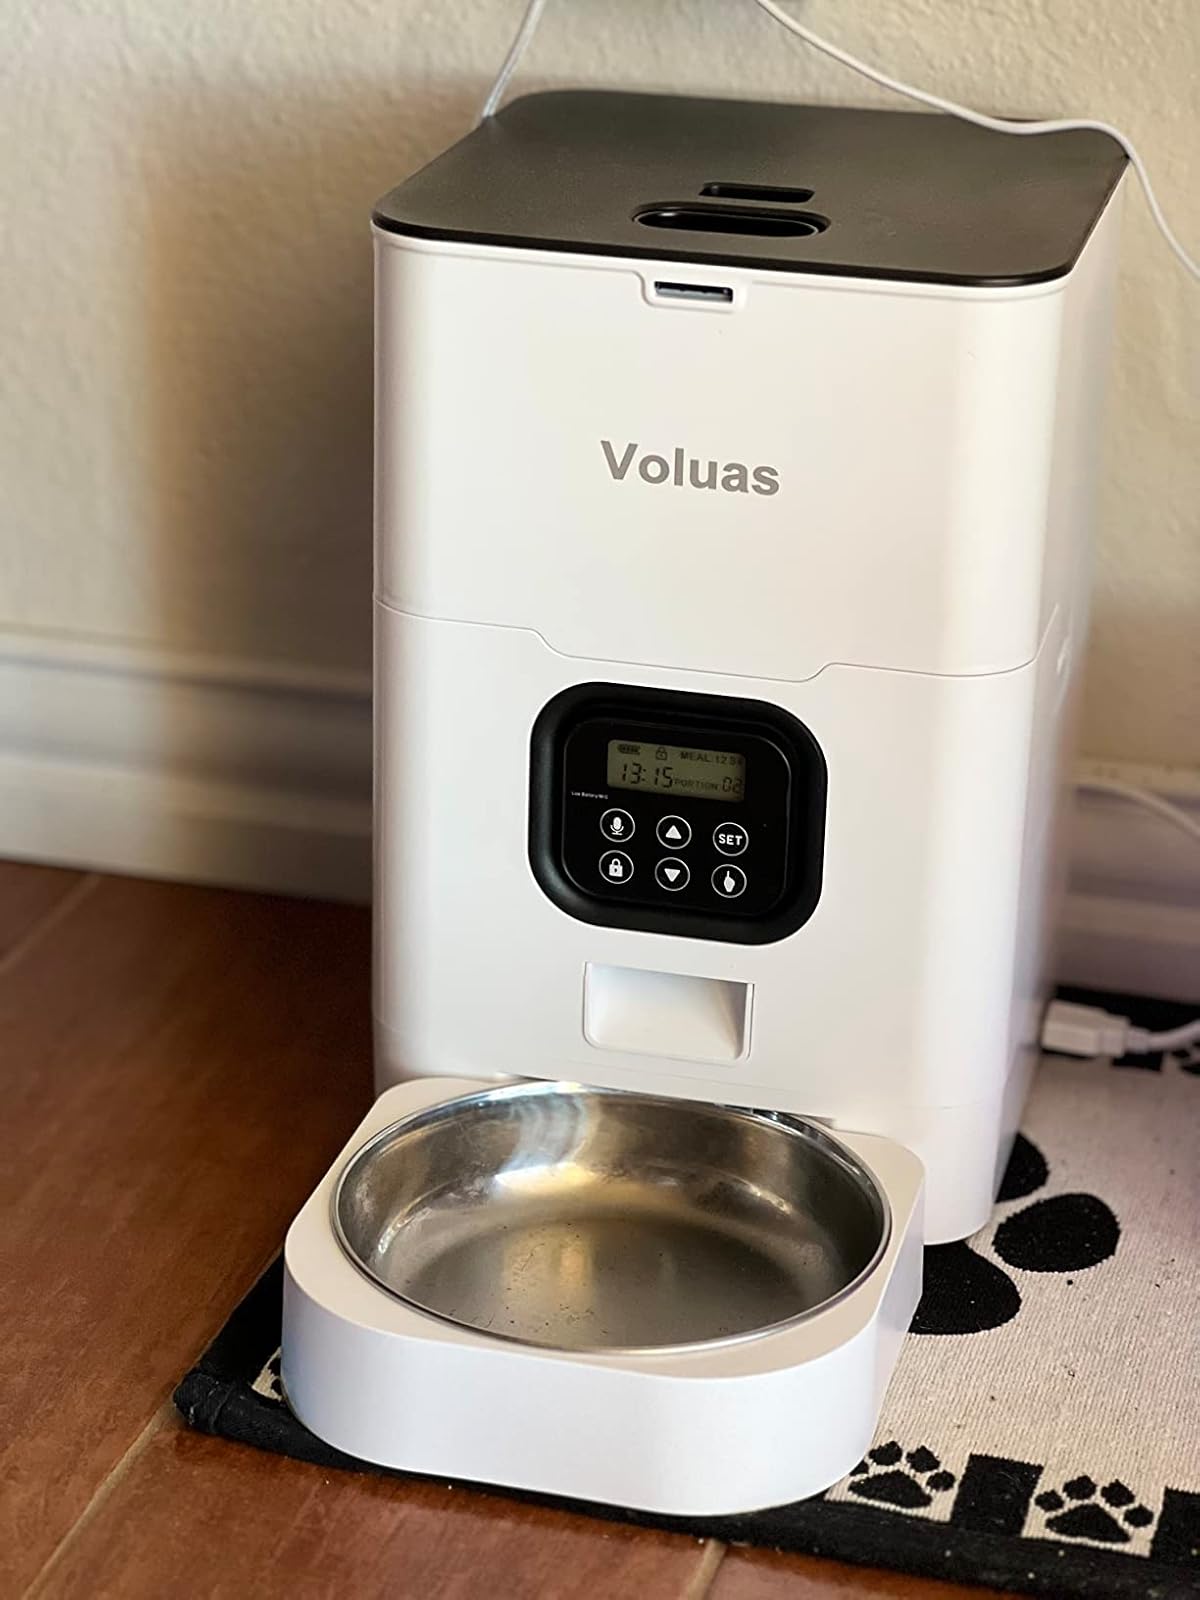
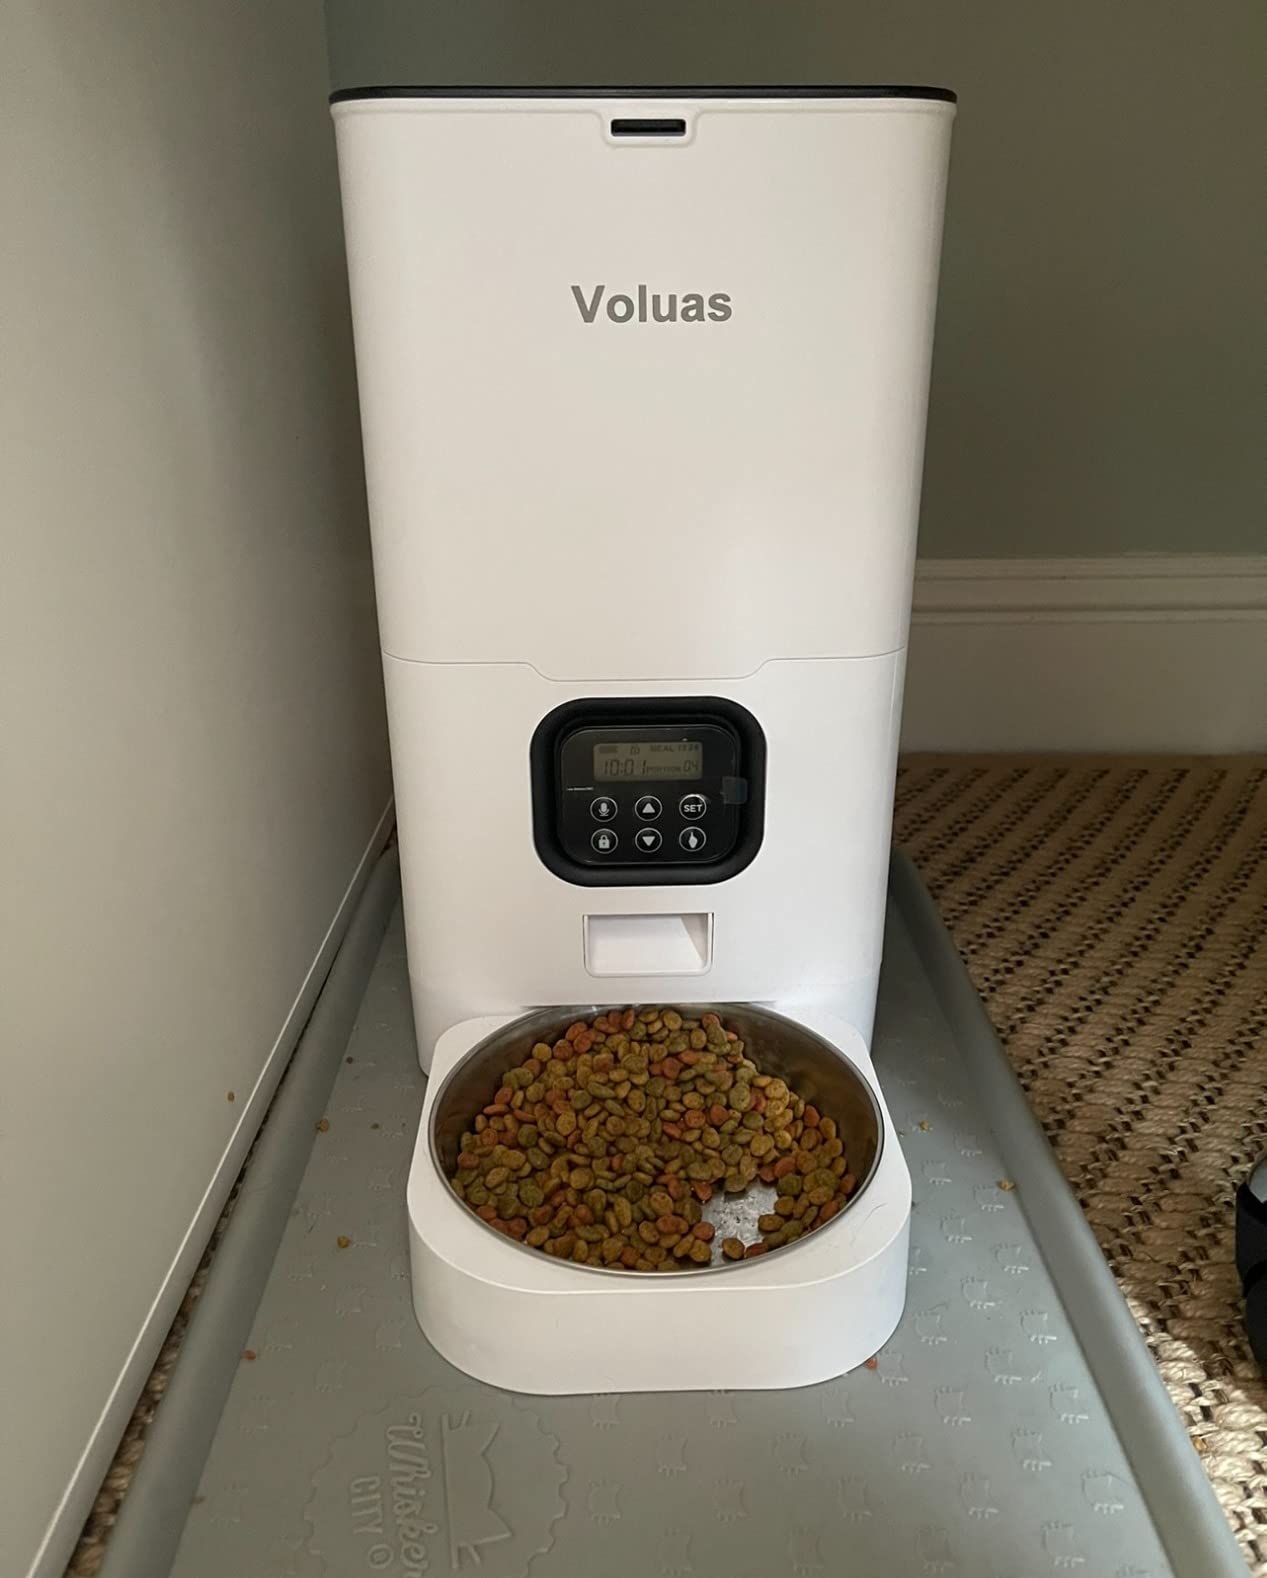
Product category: items_feeder
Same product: yes